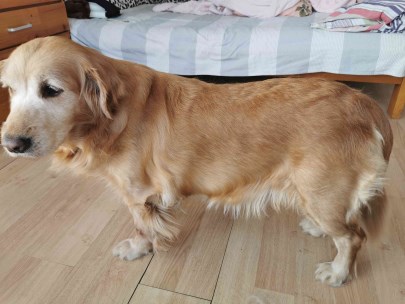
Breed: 5355-n000126-golden_retriever